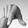
ASL letter: Q